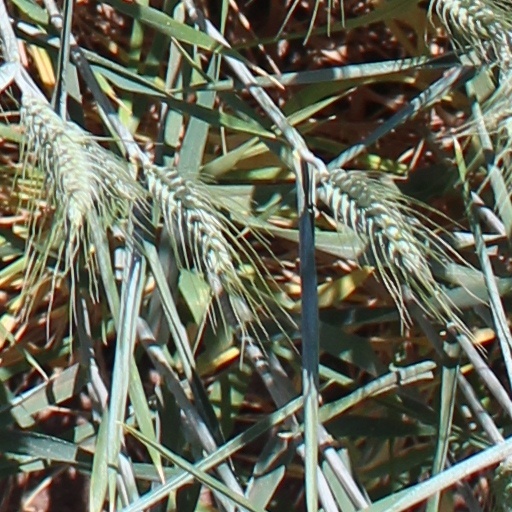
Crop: wheat